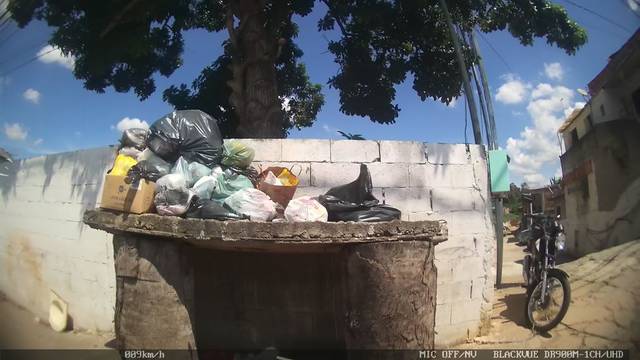
Region: Brazil
Coordinates: -23.648, -46.833